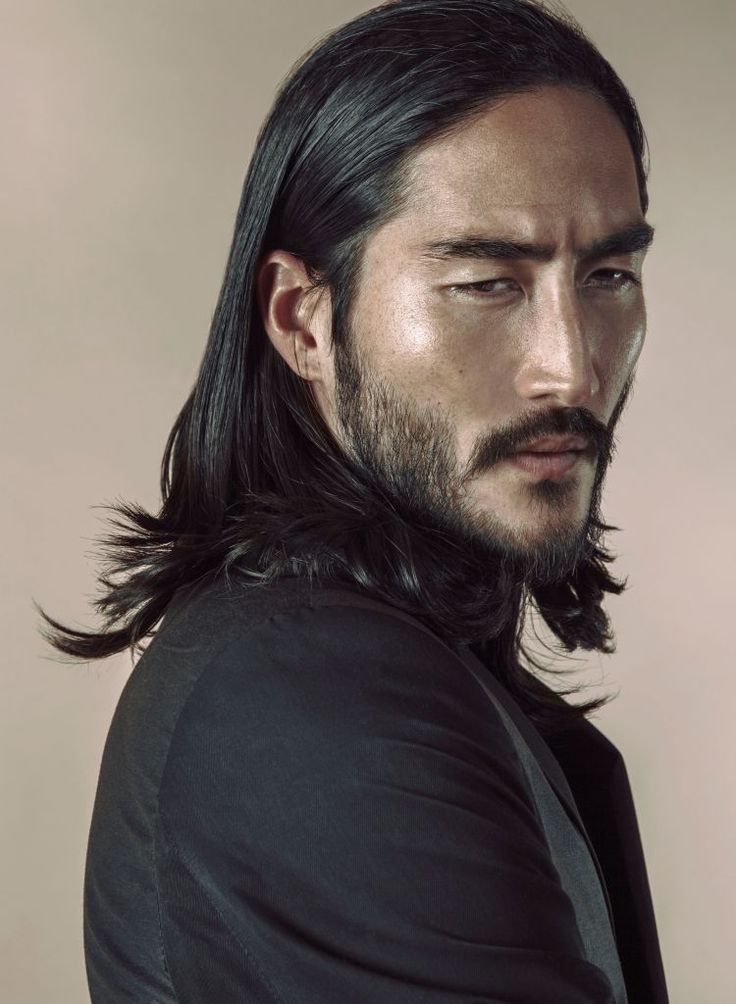
Portrait style: Real Portrait